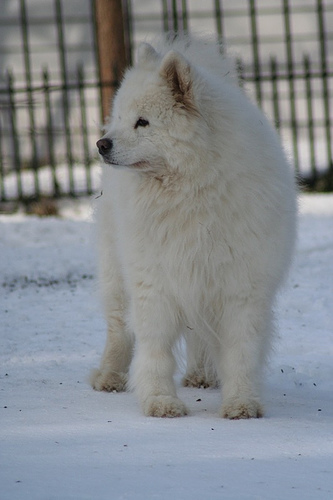
Animal: dog
Breed: samoyed